Boshiya

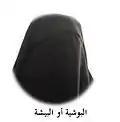
Boshiya

A boshiya (also called a bushiyyah or ghatwa) is a Middle Eastern (specifically Persian Gulf) garment that, though see-through by the wearer, covers the wearer's face completely by a veil without openings for their eyes. It is traditionally worn with an abaya or other overgarment.